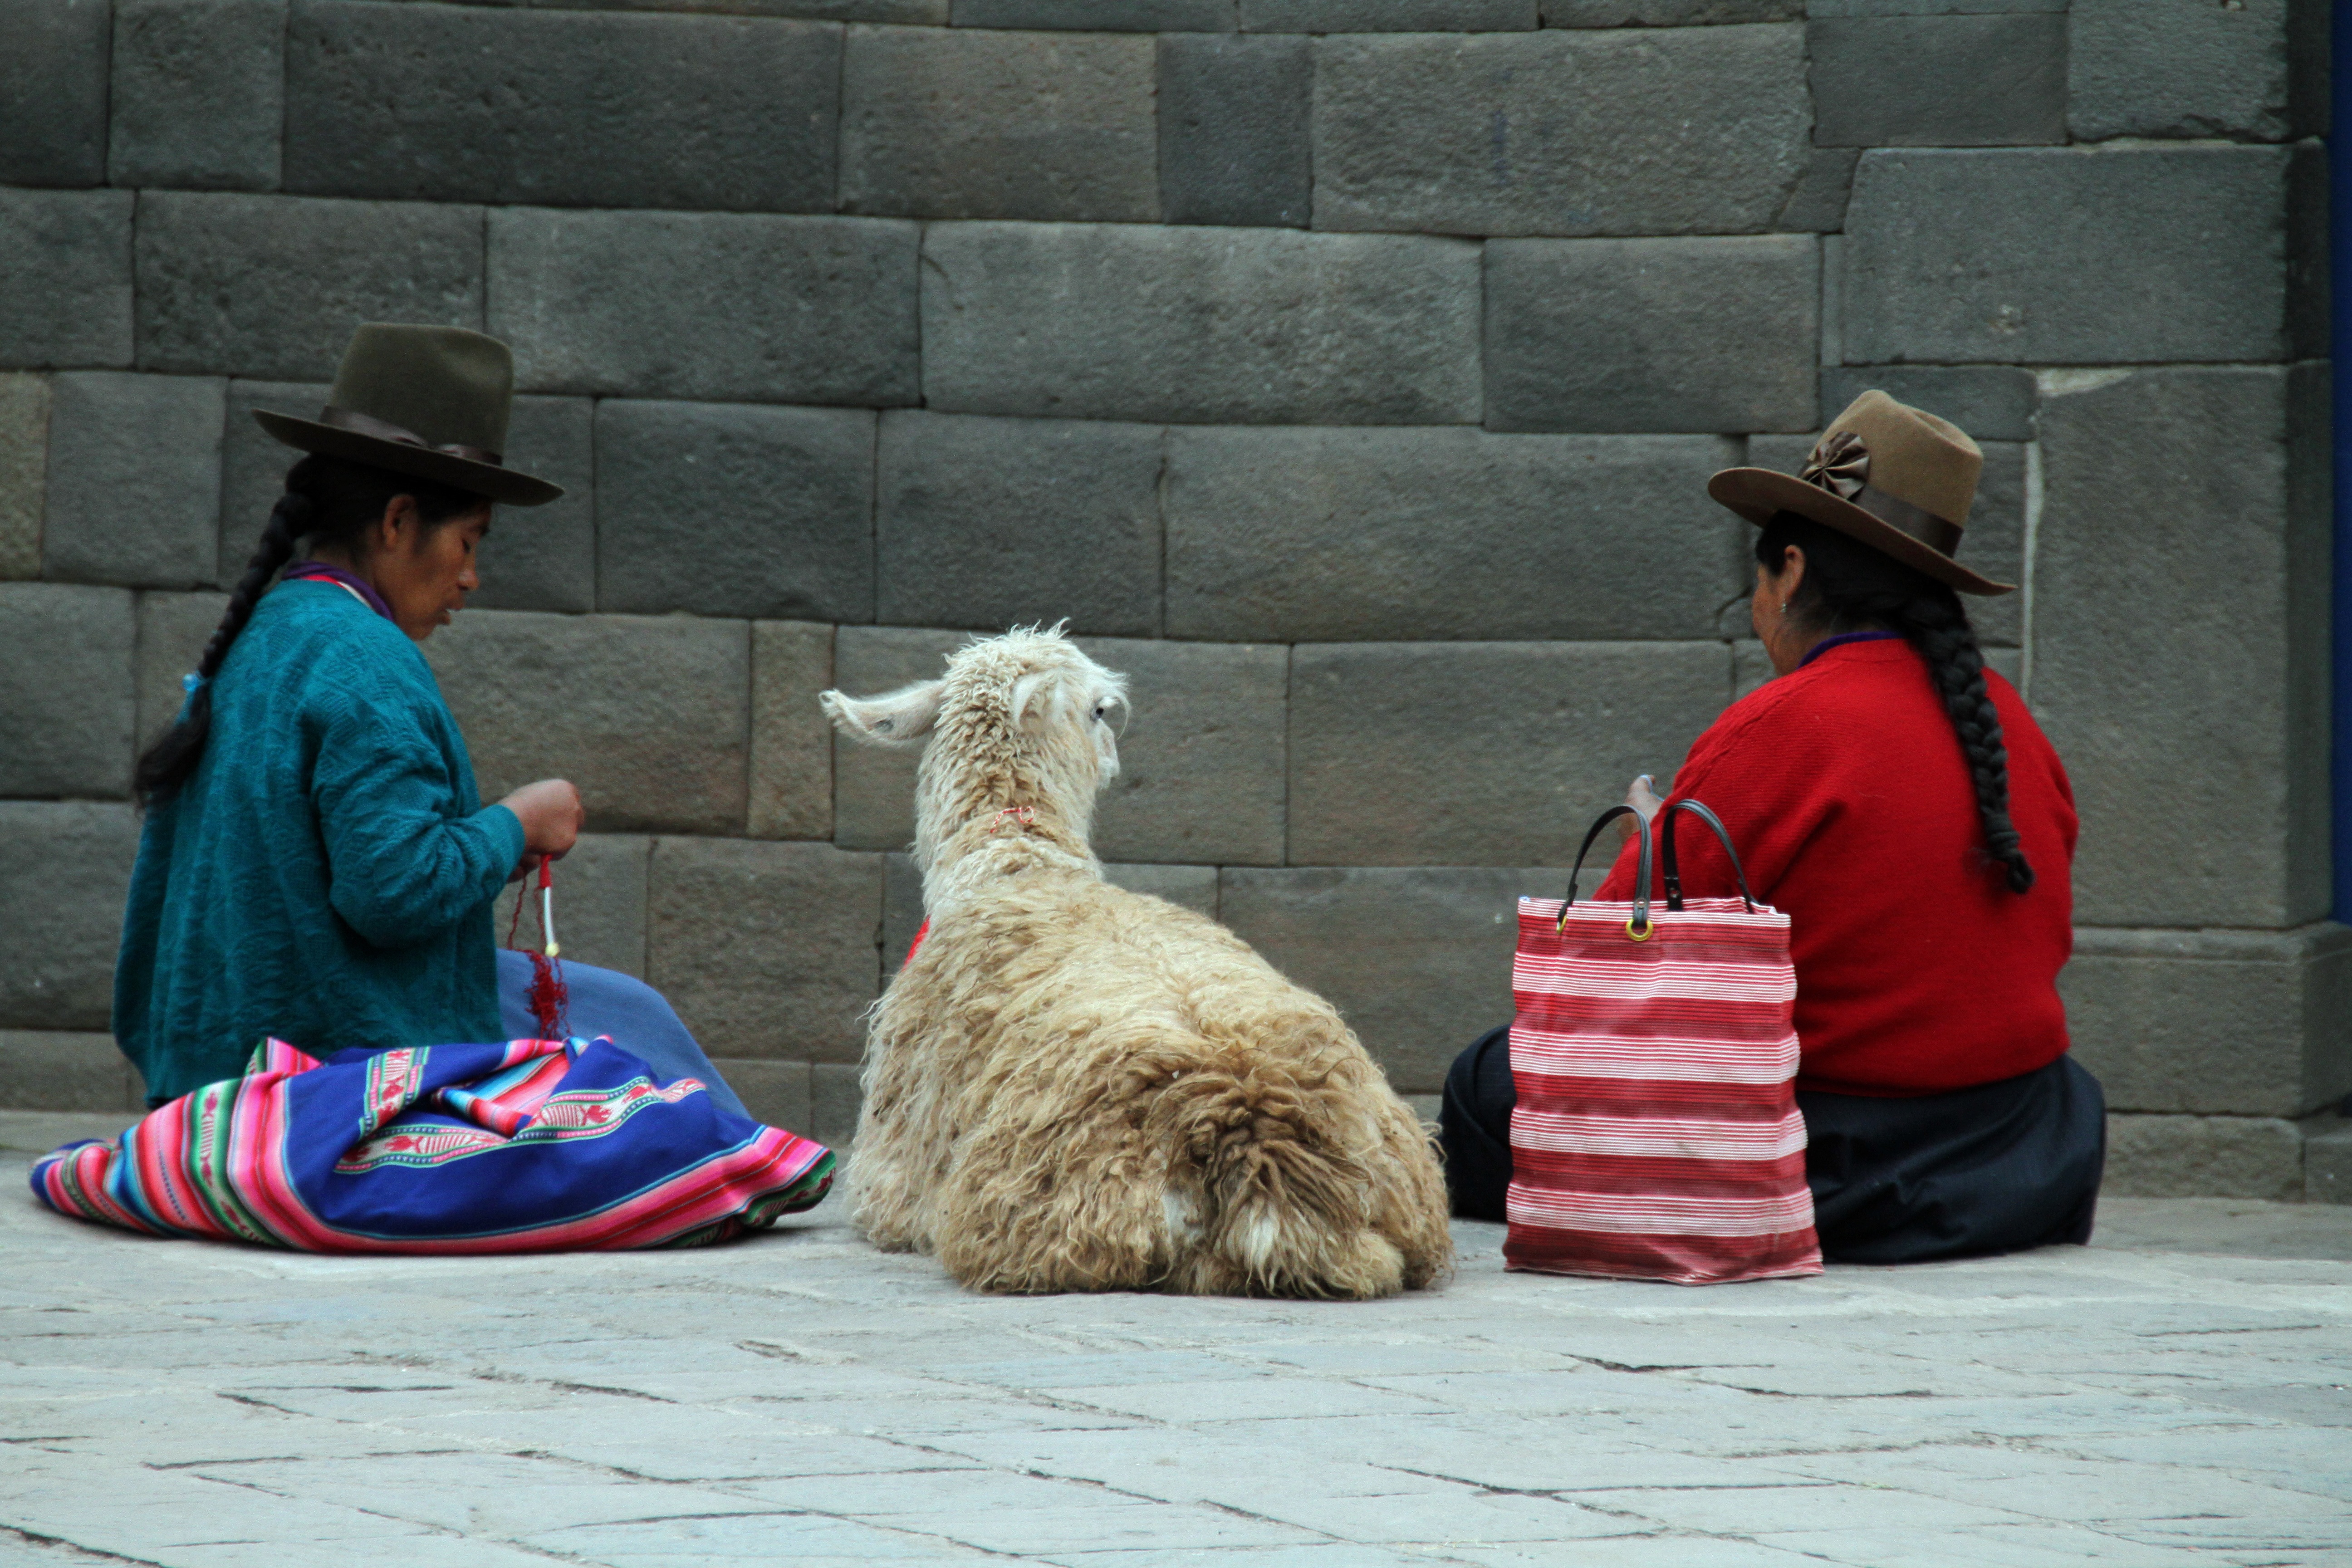
street, tourist, travel, mammal, tourism, peru, llama, inca, temple, women, andes, peruvian, cusco, cuzco, camel like mammal